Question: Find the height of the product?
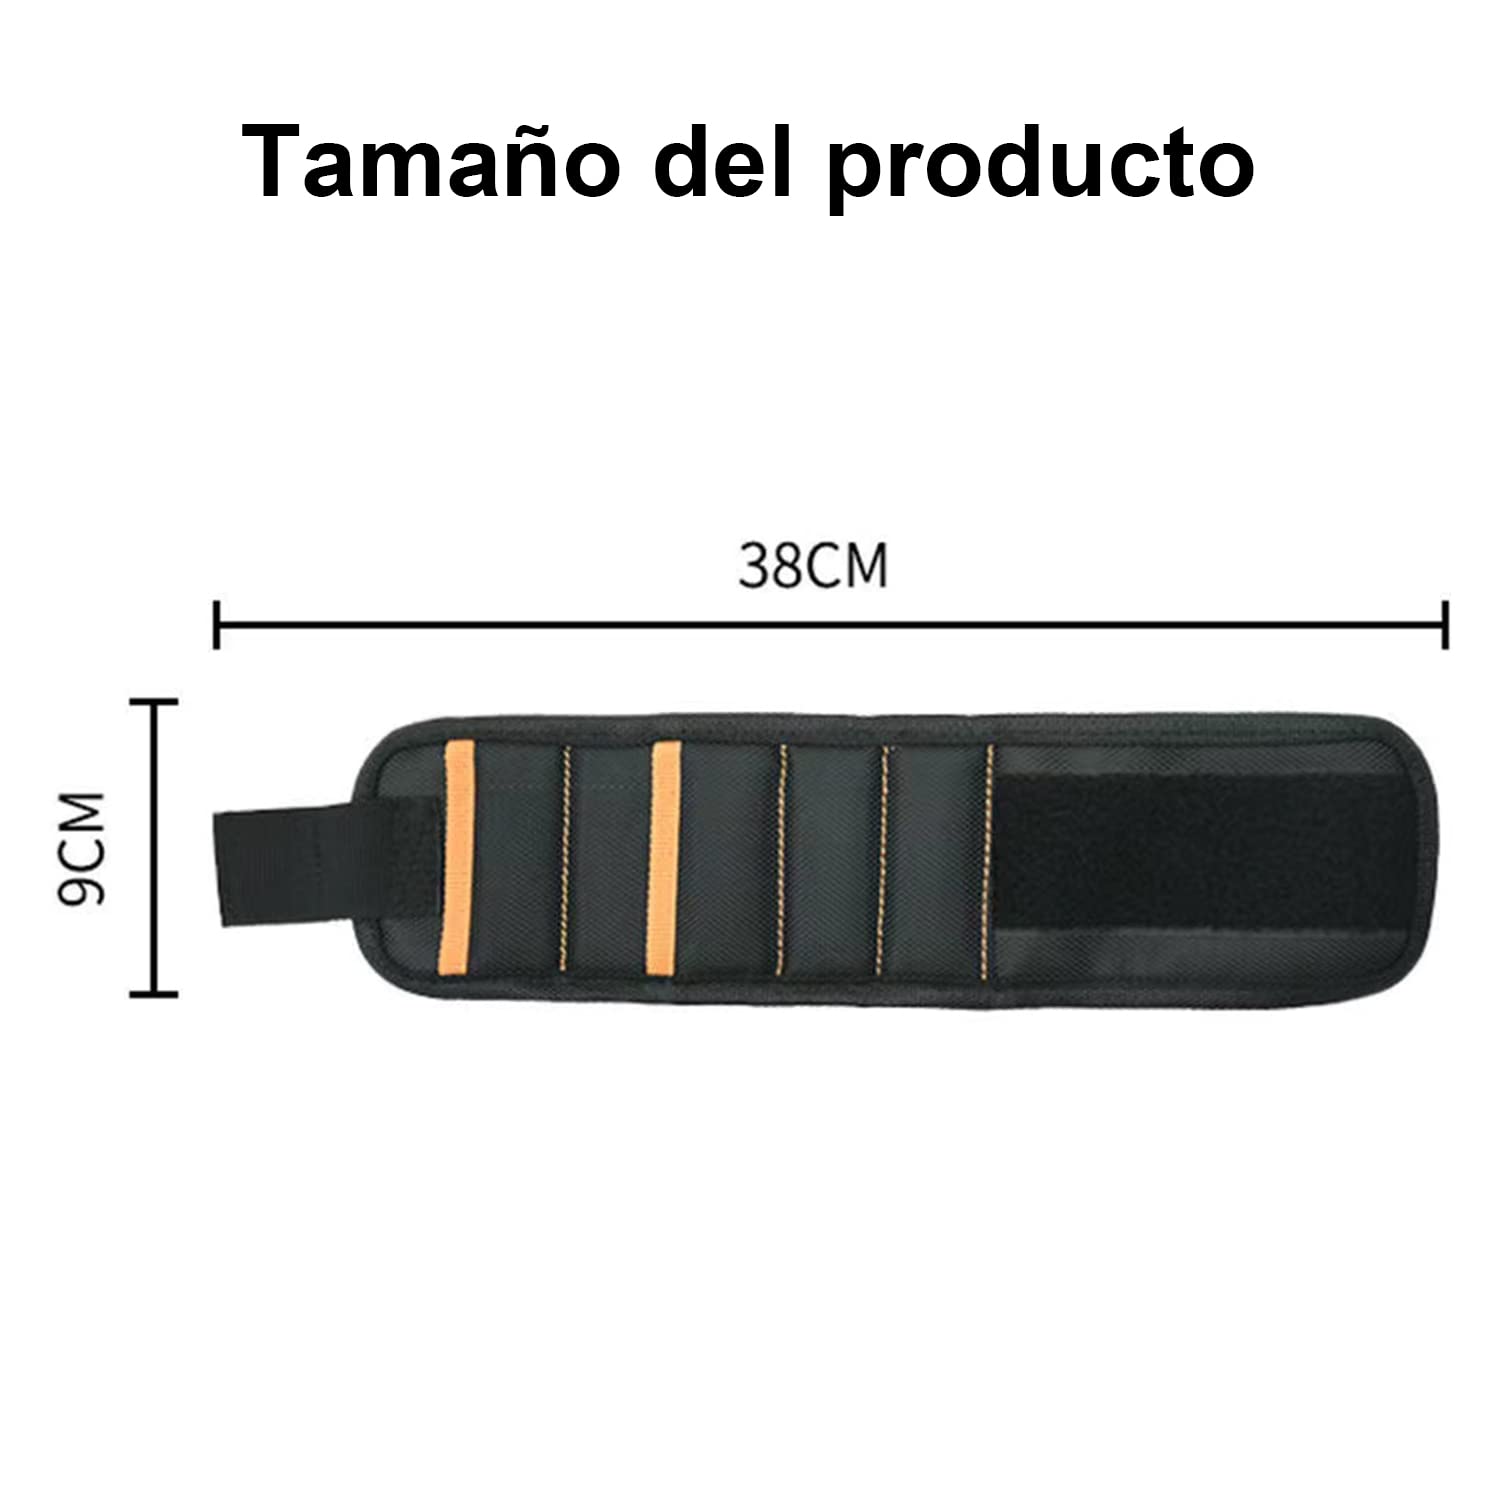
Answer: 9.0 centimetre